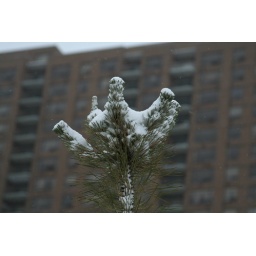
I just love the way trees catch the snow, here a pine tree in a very urban environment